Kuwahara filter

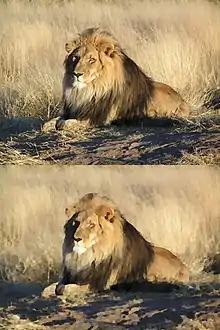
The output of the julia code

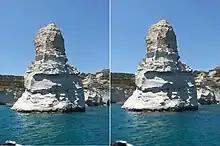
Kuwahara filter used to create a painting-like effect in an image.

Originally the Kuwahara filter was proposed for use in processing RI-angiocardiographic images of the cardiovascular system. The fact that any edges are preserved when smoothing makes it especially useful for feature extraction and segmentation and explains why it is used in medical imaging.